La Conchita, California

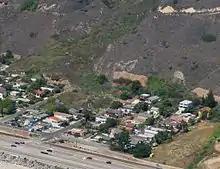
View of the main 2005 landslide, from the air, just offshore. Prior to 2005 the houses formed a straight line along the base of the hill.

1967- Phillips Petroleum Company proposed its processing plant on previously zoned for homes.